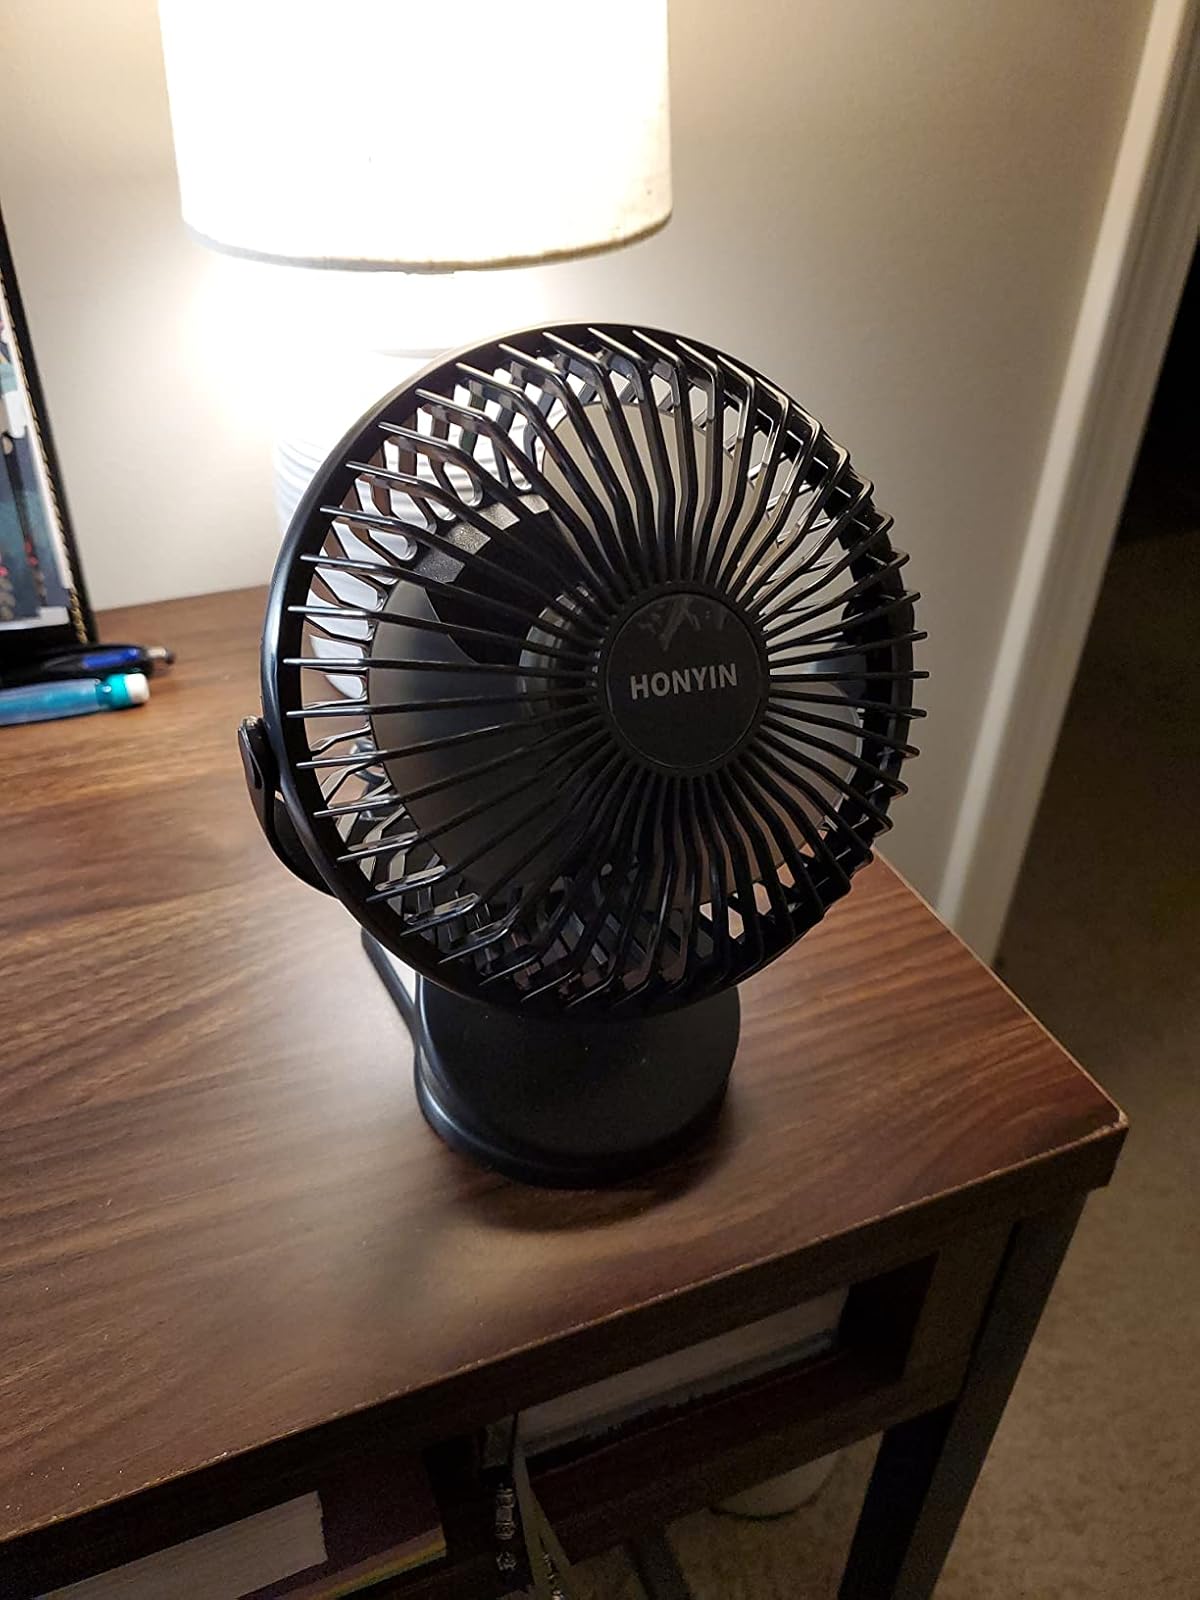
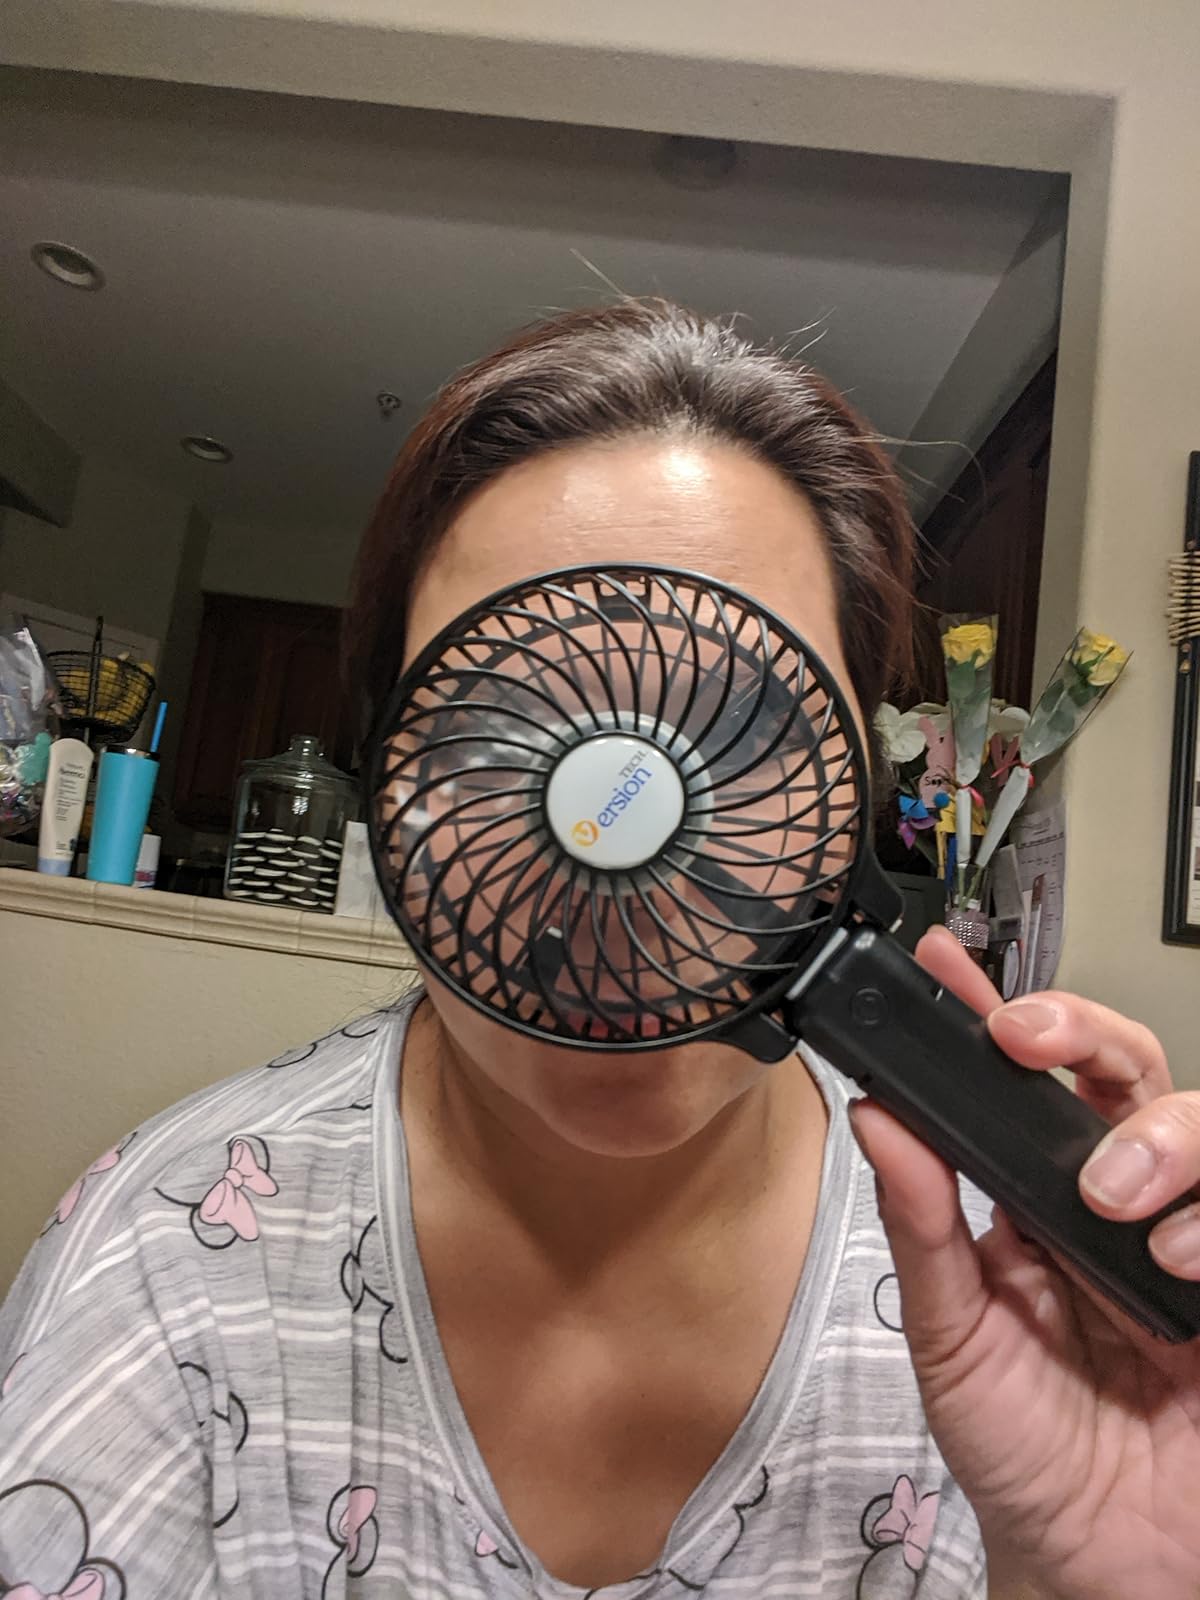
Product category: fan
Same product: no